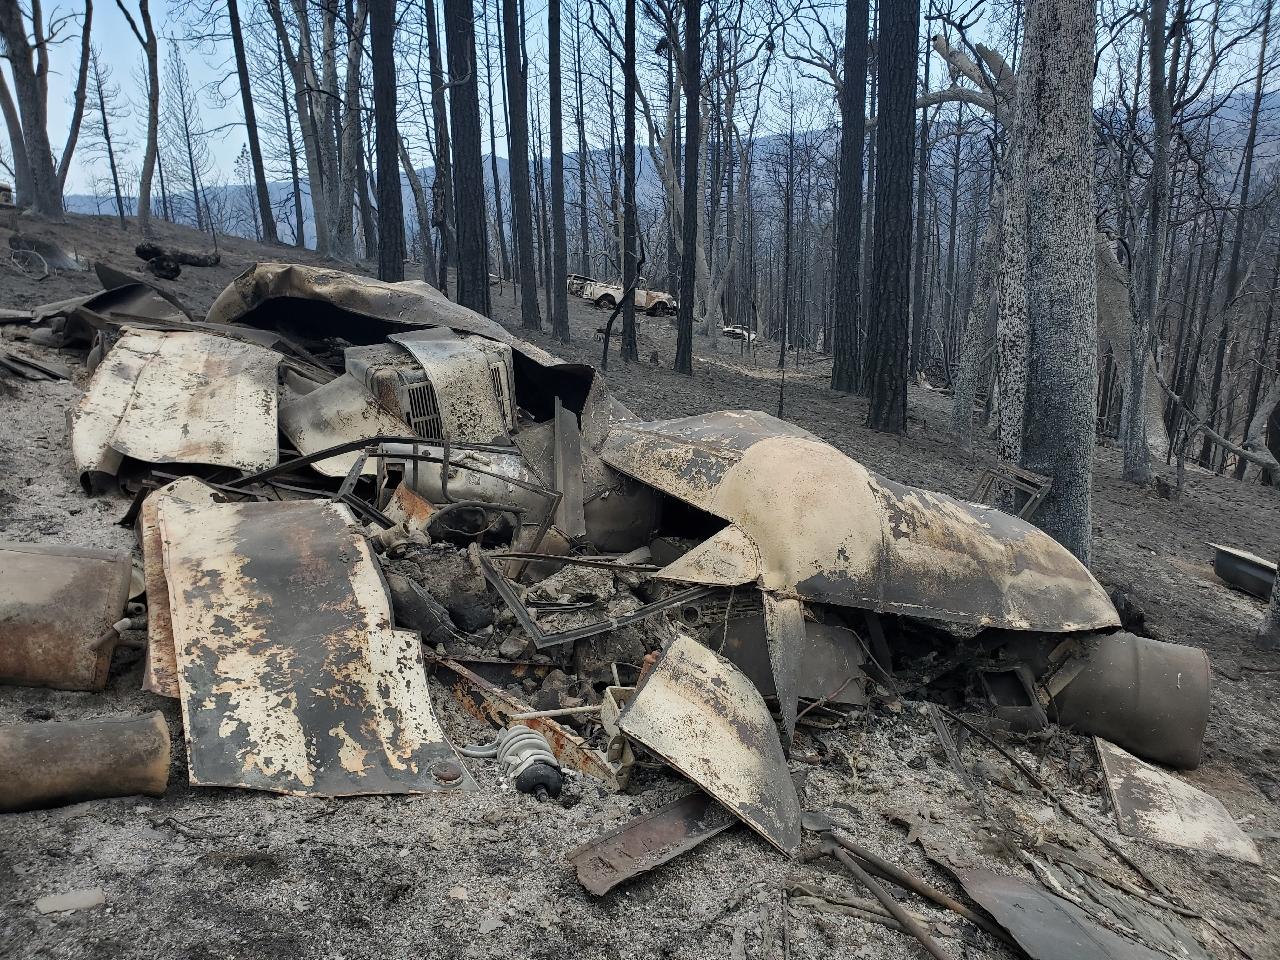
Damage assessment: destroyed